Edmontosaurus

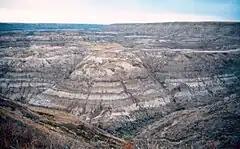
Horseshoe Canyon Formation near Drumheller. The dark bands are coal seams.

"Edmontosaurus" was a wide-ranging genus in both time and space. At the southern range of its distribution, the rock units from which it is known can be divided into two groups by age: the older Horseshoe Canyon and St. Mary River formations, and the younger Frenchman, Hell Creek, and Lance formations. The time span covered by the Horseshoe Canyon Formation and equivalents is also known as Edmontonian, and the time span covered by the younger units is also known as Lancian. The Edmontonian and Lancian time intervals had distinct dinosaur faunas. At its northern range, "Edmontosaurus" is known from a single locality; the Liscomb Bonebed of the Prince Creek Formation.